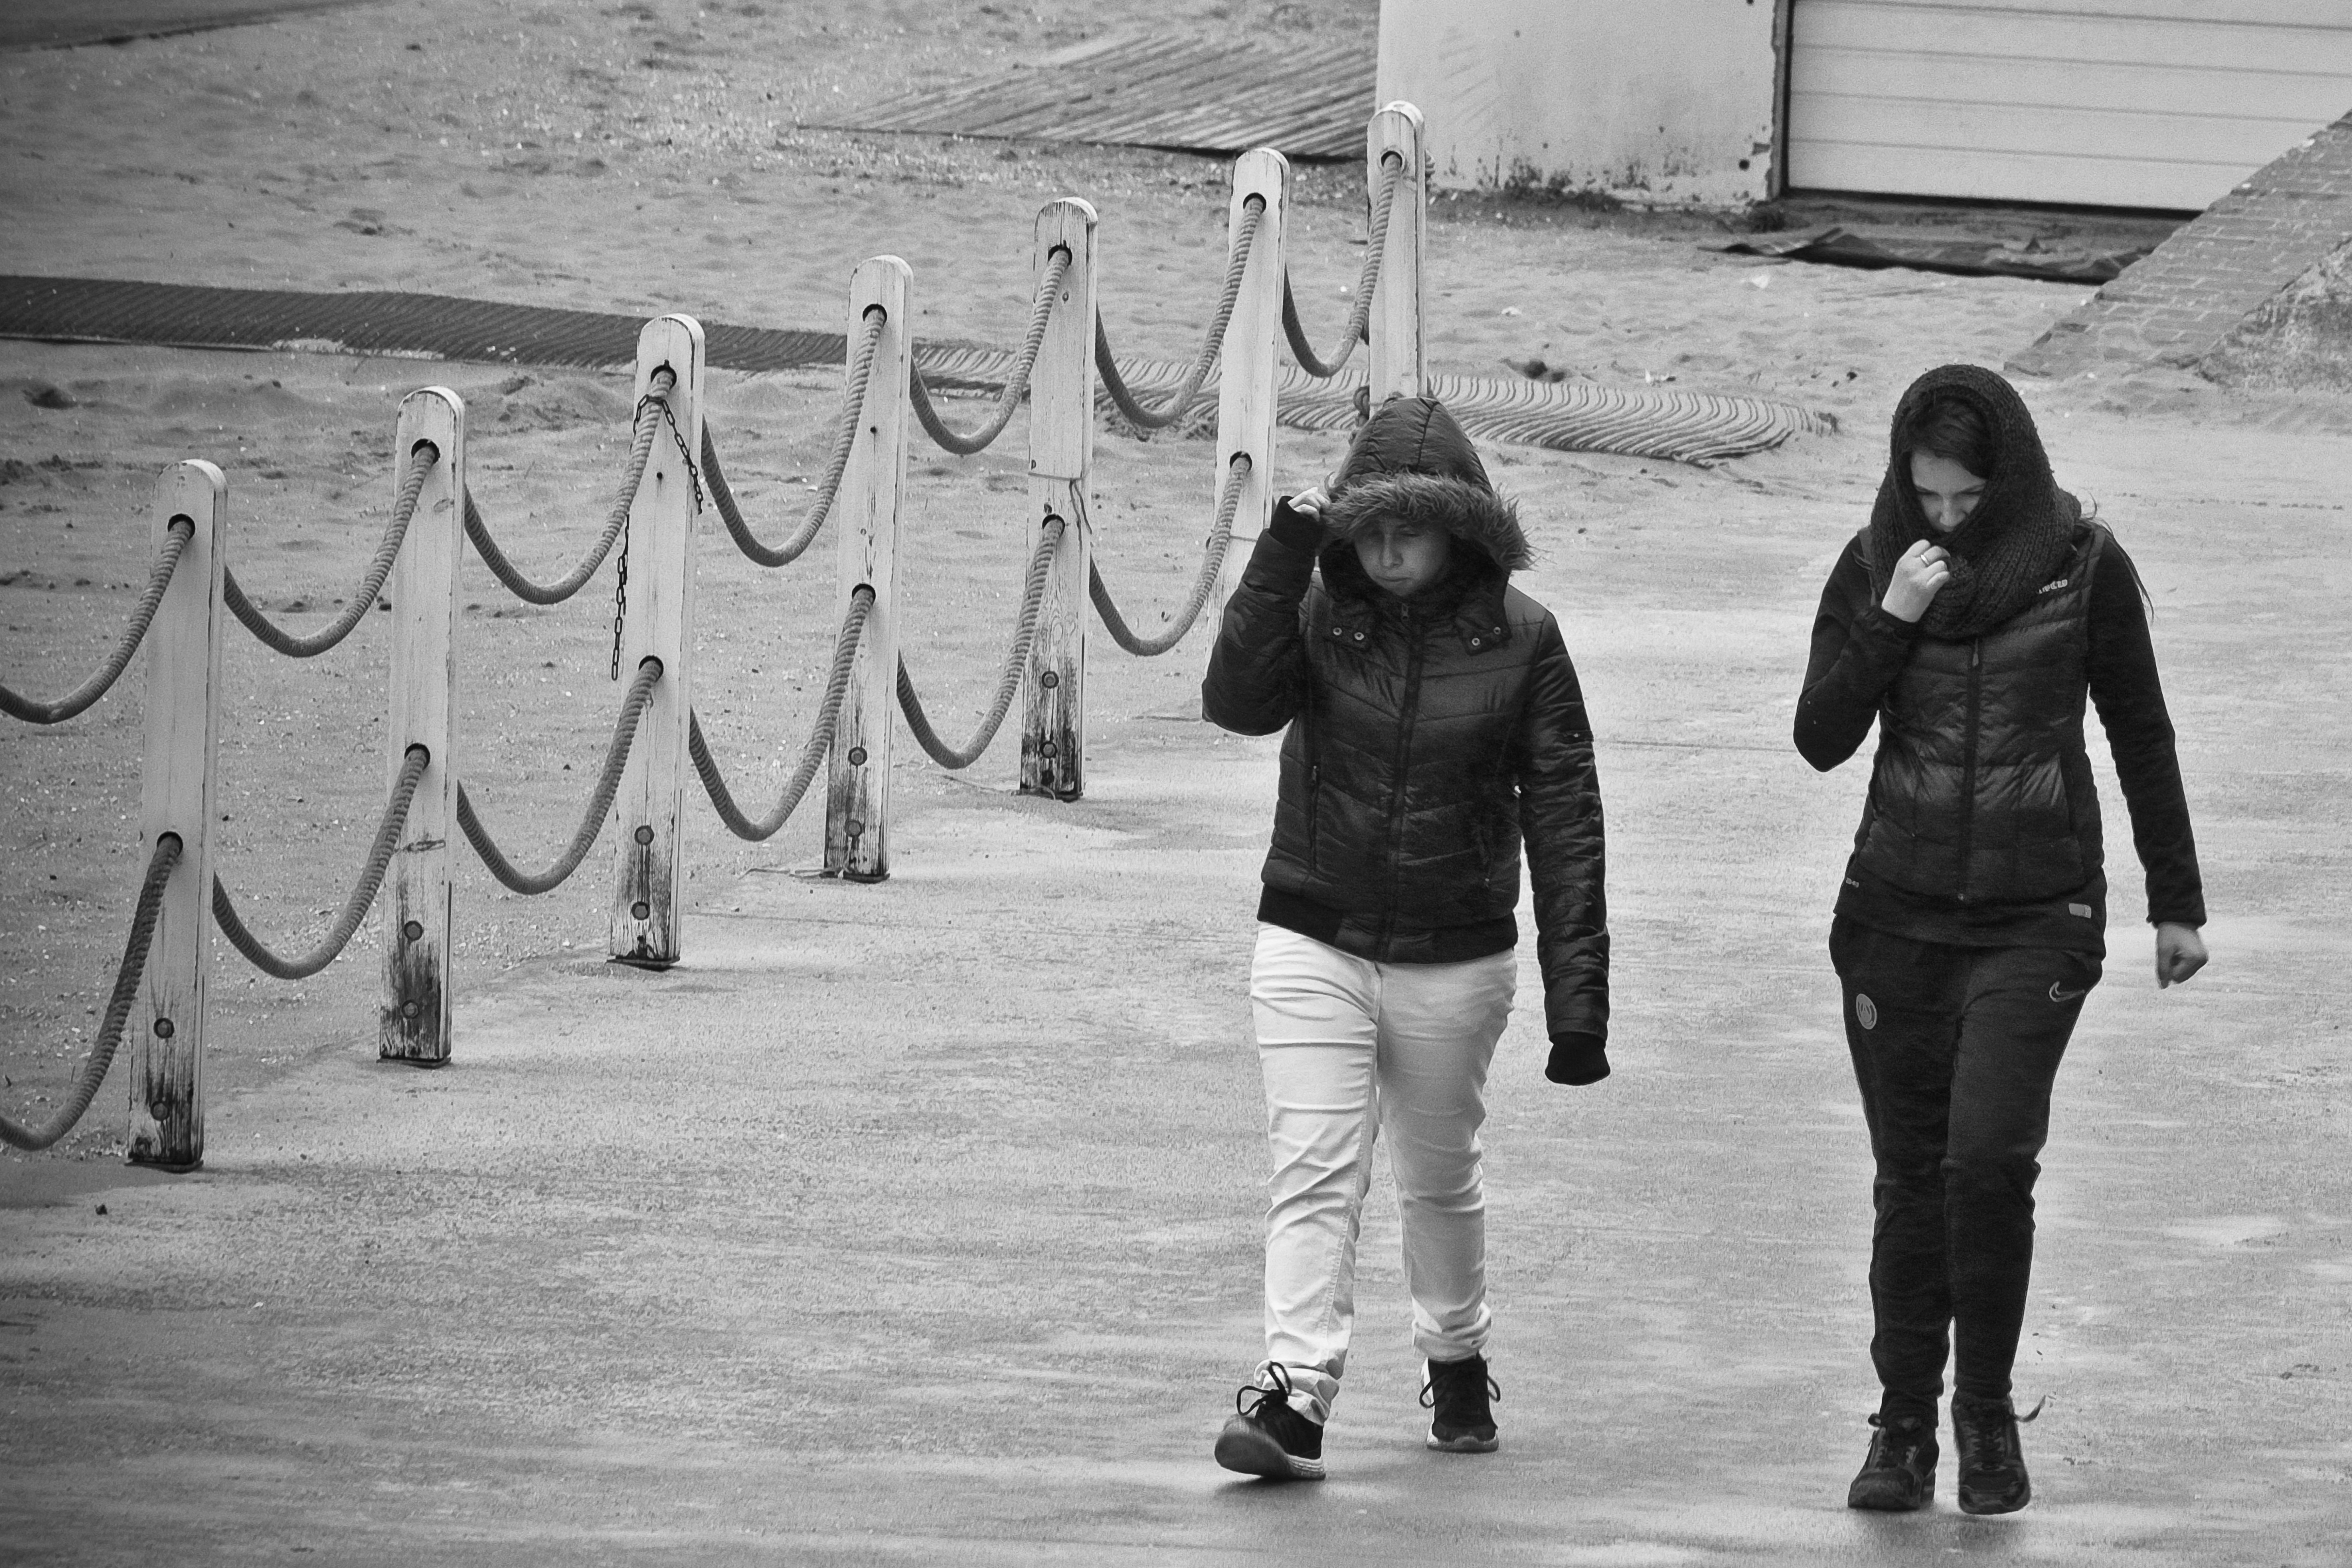
winter, black and white, people, white, street, photography, urban, travel, france, fujifilm, spring, child, black, monochrome, bw, blackandwhite, blackwhite, temple, ngc, photograph, normandy, image, fuji, stphotographia, fujixt1, fujix, noireblanc, monochrome photography, human positions